2025 German Masters

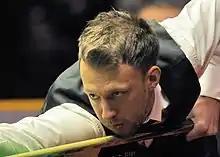
Judd Trump (pictured in 2014) failed to defend his title, losing in the third round to Neil Robertson.

The third round was played on 30 January. Barry Hawkins received a bye into the quarterfinals after his opponent Ricky Walden withdrew from the event on medical grounds. Defending champion Judd Trump met Neil Robertson. Robertson won a close opening frame and then also took the second on a to lead 20. Trump equalised the scoreline at 22 but Robertson won the next three frames, making breaks of 86 and 131, to defeat Trump 53. Reigning World champion Kyren Wilson met Jak Jones, a repeat of the previous year's world final. Wilson and Jones shared the first four frames with Wilson making a 112 century break in the second frame but Jones took the fifth with a 123 break to lead 32. Wilson then won the next three frames, making a break of 103 in the sixth, to defeat Jones 53. After leading 40, Aaron Hill defeated Tom Ford 53 to reach his second career quarterfinal. HIll said afterwards: "The crowd has been amazing all week. ... I think they like an underdog. Hopefully they can stay on my side." Xiao Guodong defeated Elliot Slessor 51 and Wu Yize beat Alexander Ursenbacher 52.